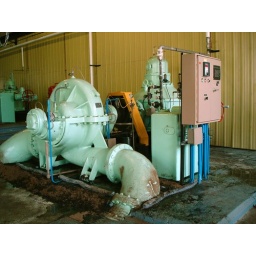
A water pump at the Fleet Street water pumping station. The building was originally built in 1874.